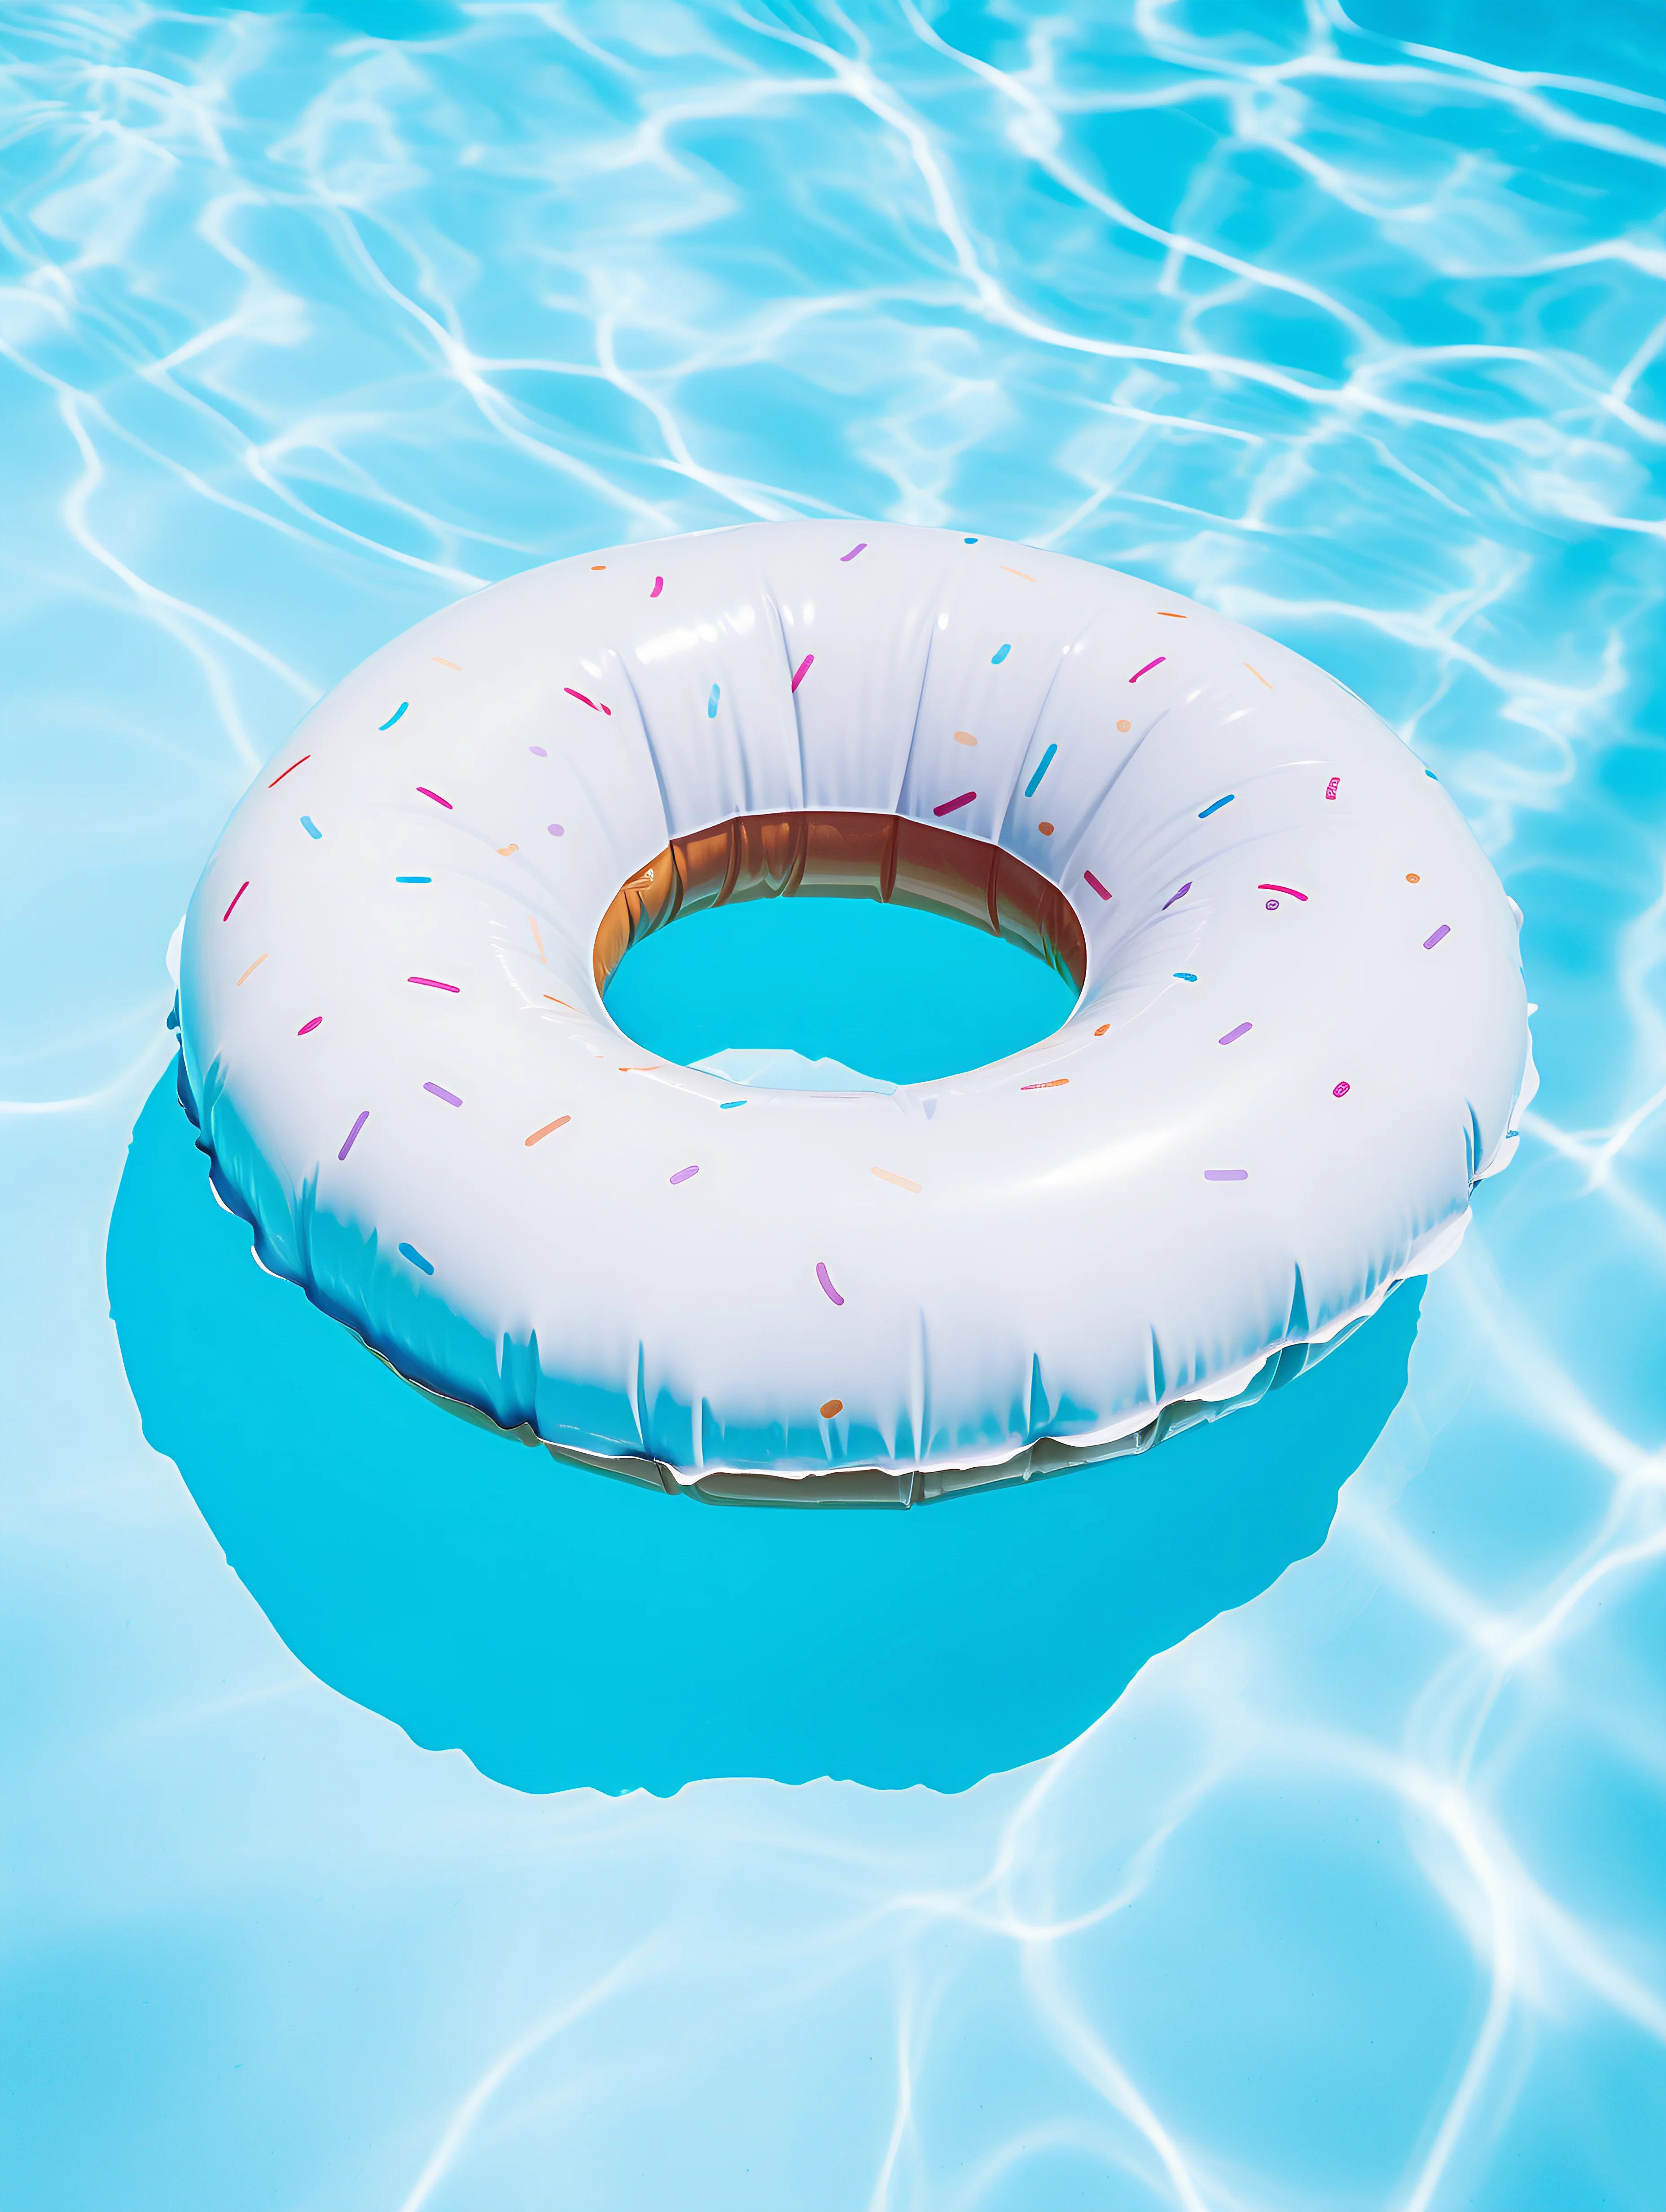
water, azure, sky, fluid, aqua, liquid, lifebuoy, recreation, circle, electric blue, font, personal protective equipment, fun, design, leisure, inflatable, pattern, graphics, art, swimming pool, games, wave, wind wave, graphic design